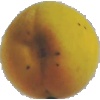
Label: Peach 2